Canadian Tire

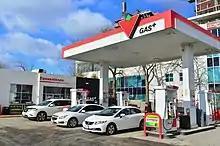
A Canadian Tire Gas+ station at Richmond Hill, Ontario

Canadian Tire owns a number of house brands, with some of its most prominent including Mastercraft (tools), MotoMaster (automotive), as well as NOMA (household goods, particularly lights and Christmas lights) and Simoniz (car care products)—two brands for which Canadian Tire acquired the Canadian trademark rights.